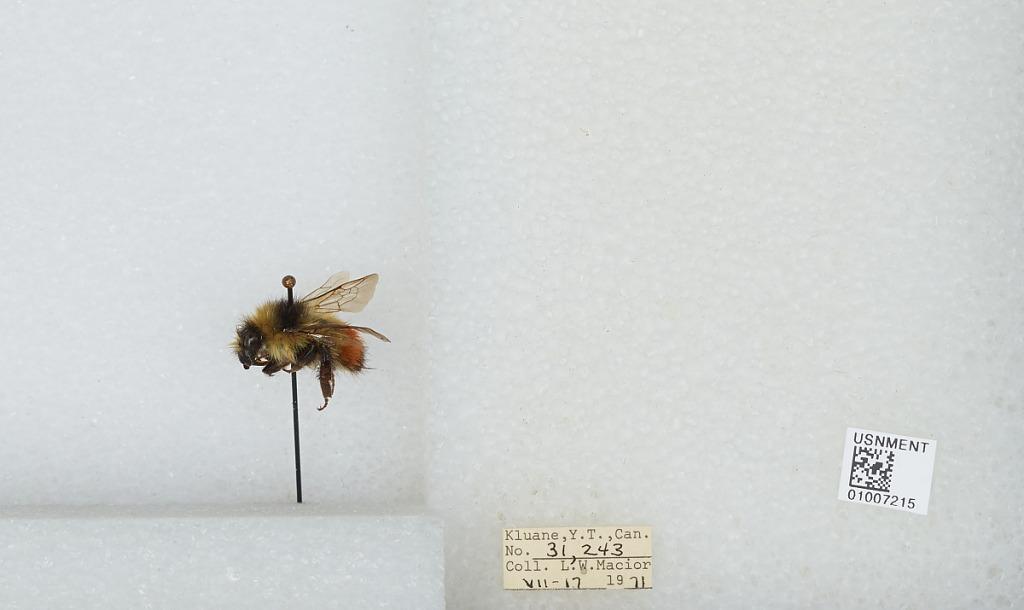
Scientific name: Bombus (Pyrobombus) flavifrons Cresson
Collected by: L. Macior
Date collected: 1971-7-17
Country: Canada
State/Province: Yukon Territory
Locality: Kluane
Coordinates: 60.75, -139.5